Martin O'Donnell

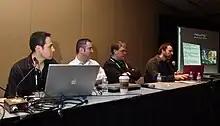
O'Donnell (second from right) at a Game Developers Conference 2010 talk on "The Musical Recipe of Emotion"

O'Donnell has used an Apple Macintosh computer for composition. In an interview O'Donnell wished that his software would easily upgrade to newer revisions; "for the last twenty years of technology, every time a 'new' version of something comes out, the old version gets trashed and I find myself unable to do something that I used to depend on," he said. O'Donnell was involved in the implementation of his music as well as the composition, and was Bungie's Audio lead. He composed at Bungie from a sound-proofed room in the corner of Bungie's office, dubbed the "Ivory Tower".